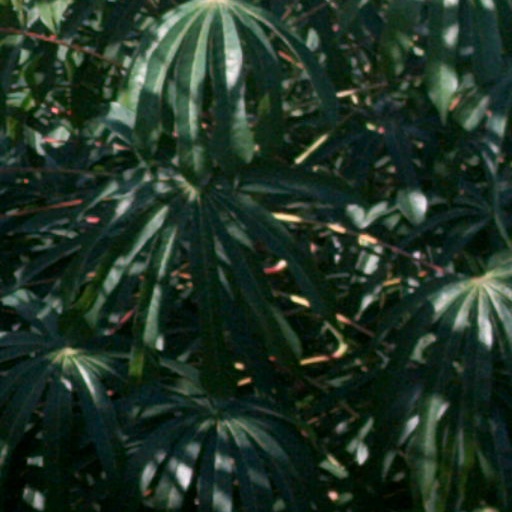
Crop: cassava